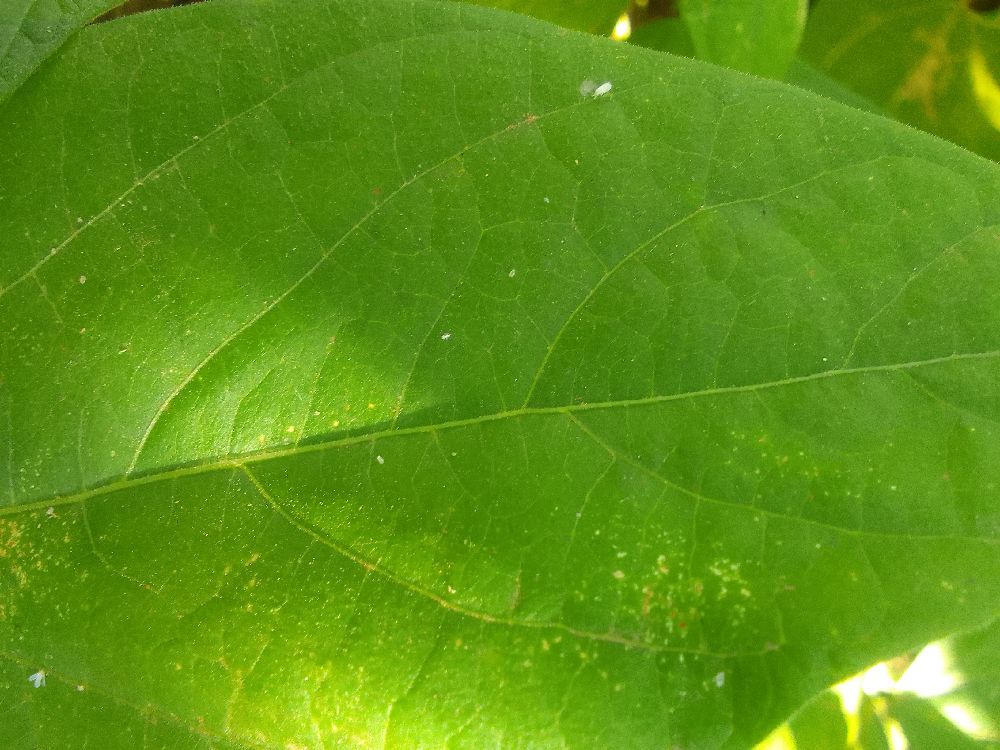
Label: healthy